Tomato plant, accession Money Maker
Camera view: tilt-top (135 deg); turntable rotation: 0 degrees
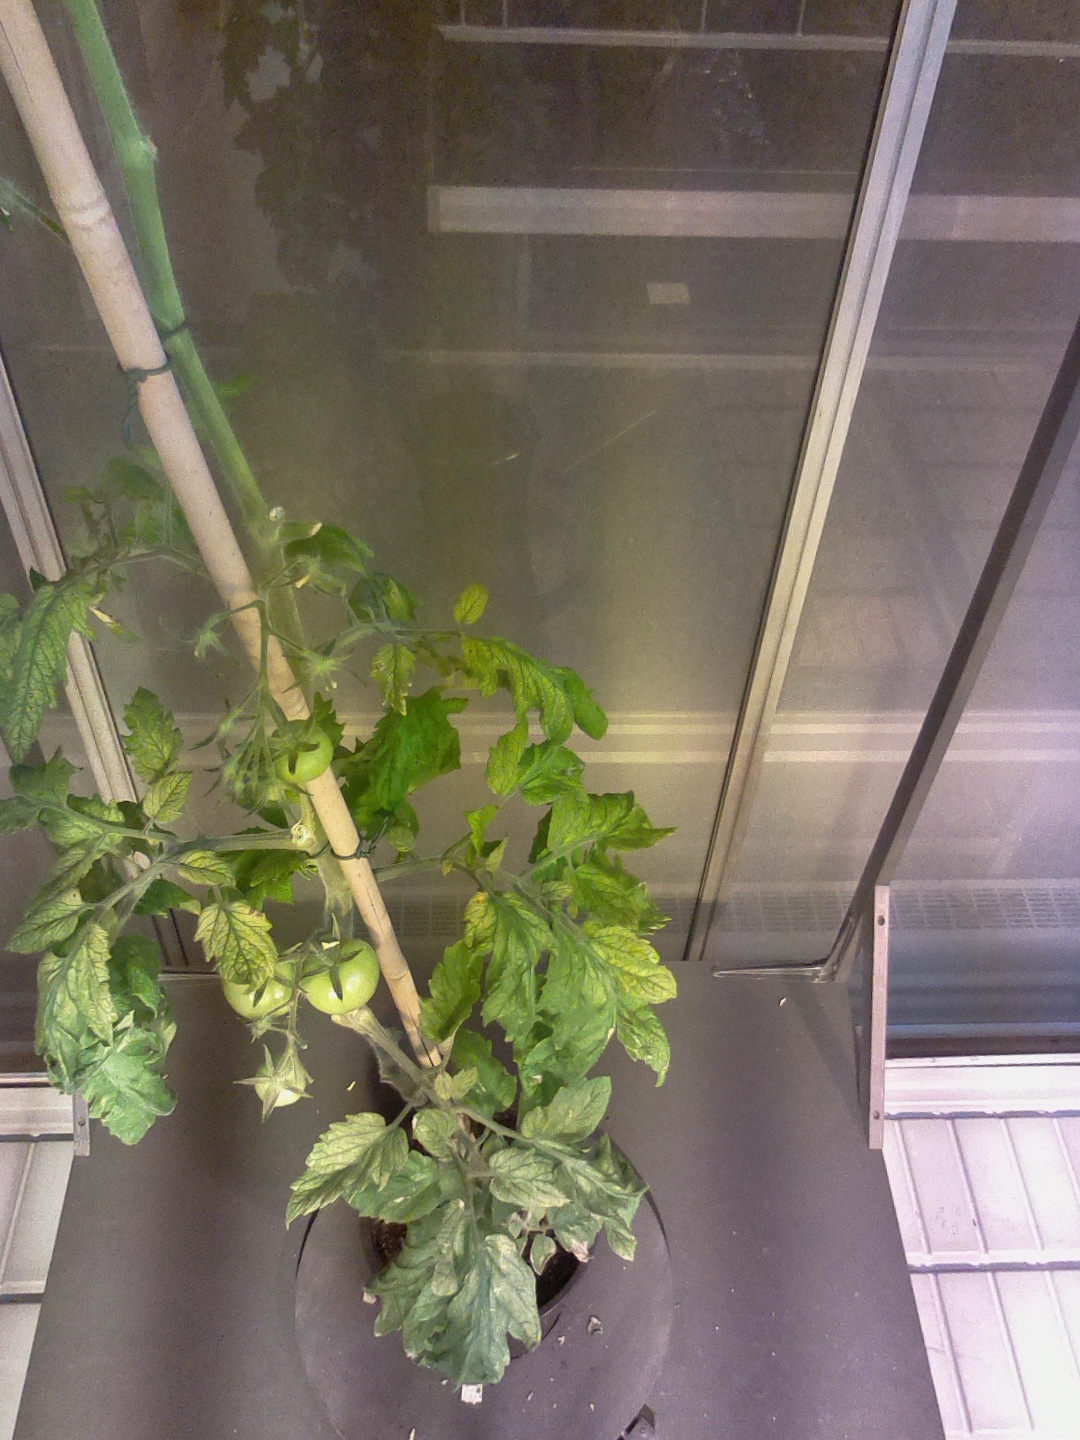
BBCH growth stage 77: 70%-80% of final fruit size